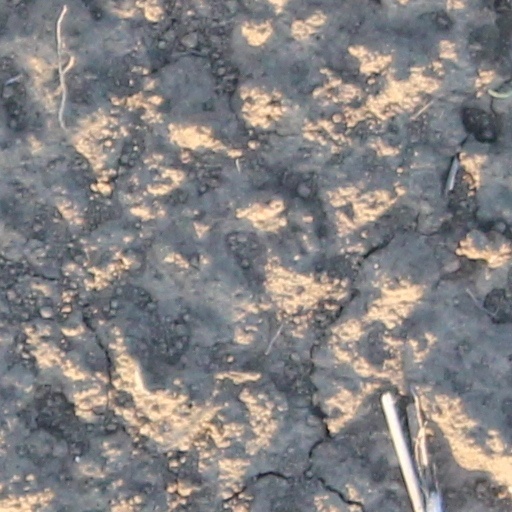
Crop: wheat